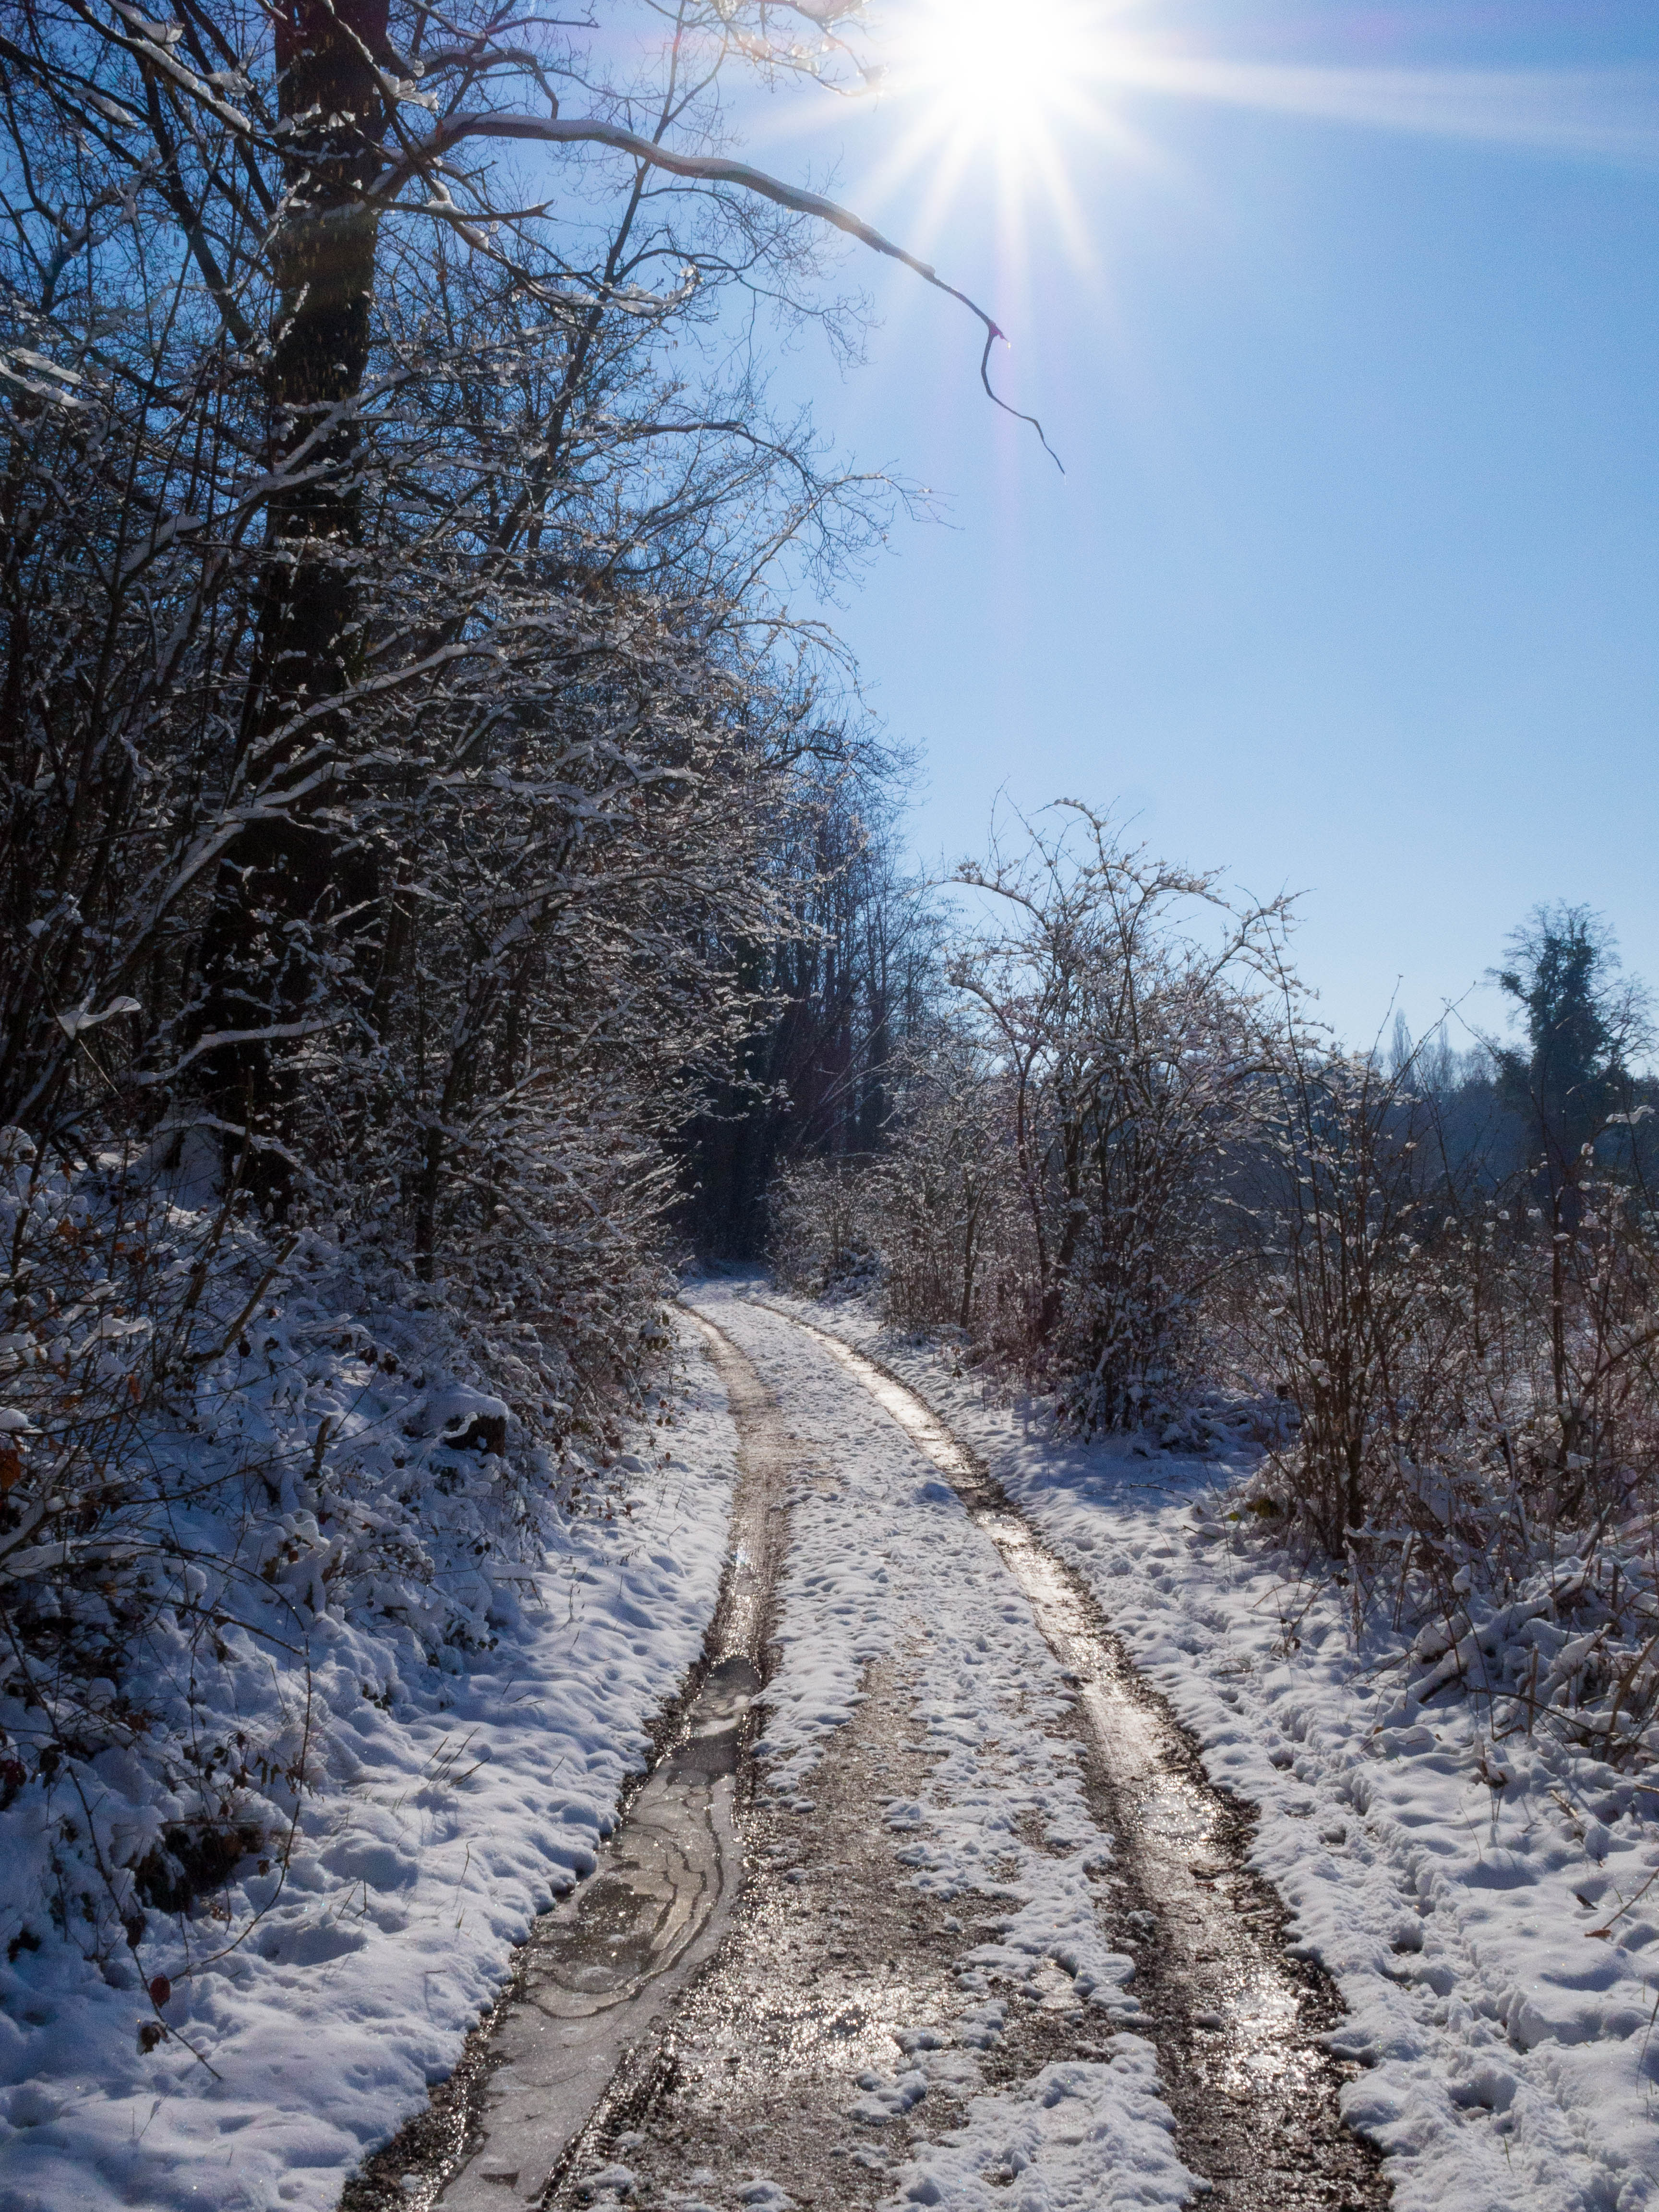
tree, forest, mountain, snow, winter, track, trail, frost, ice, weather, season, freezing, woody plant